Culture of Saudi Arabia

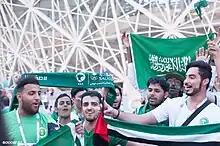
Saudi football fans cheering for their national football team at the FIFA World Cup

Under Saudi law, every adult female must have a male relative as her "guardian", whose permission she is required to have in order to travel, study, or work. The guardian is legally entitled to make a number of critical decisions on a woman's behalf. However, as of August 2019, women aged 21+ are allowed to hold passports and travel abroad without prior permission.